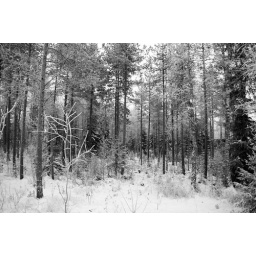
in certain light it felt like you were in a black and white picture anyway